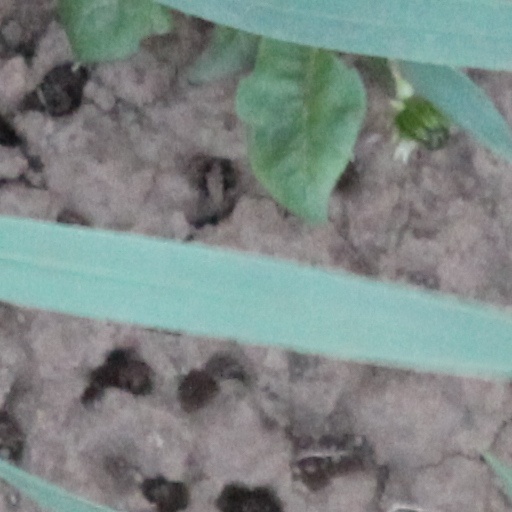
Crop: wheat